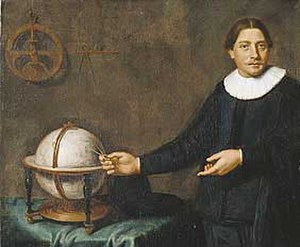
Abel Tasman
Abel Tasman
Abel Janszoon Tasman var en nederlandsk søfarer og opdagelsesrejsende. Han er bedst kendt for sine rejser i 1642 og 1644 i tjeneste hos VOC. Han var den første europæer, der besøgte Tasmanien og New Zealand. Han kortlagde også store dele af Australien.